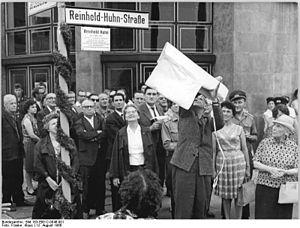
L'expression « victimes du Mur de Berlin » désigne les personnes ayant perdu la vie en tentant de fuir la République démocratique allemande en franchissant le Mur du 13 août 1961 au 9 novembre 1989. Ces personnes ont soit été abattues par les soldats des troupes frontalières de la RDA, soit ont trouvé la mort de façon accidentelle.